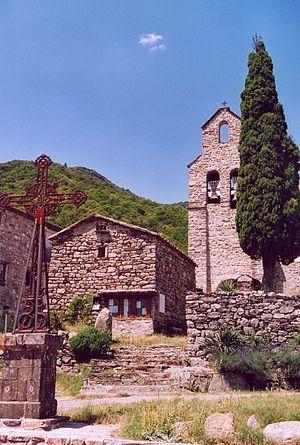
Dompnac est une commune française, située dans le département de l'Ardèche en région Auvergne-Rhône-Alpes.